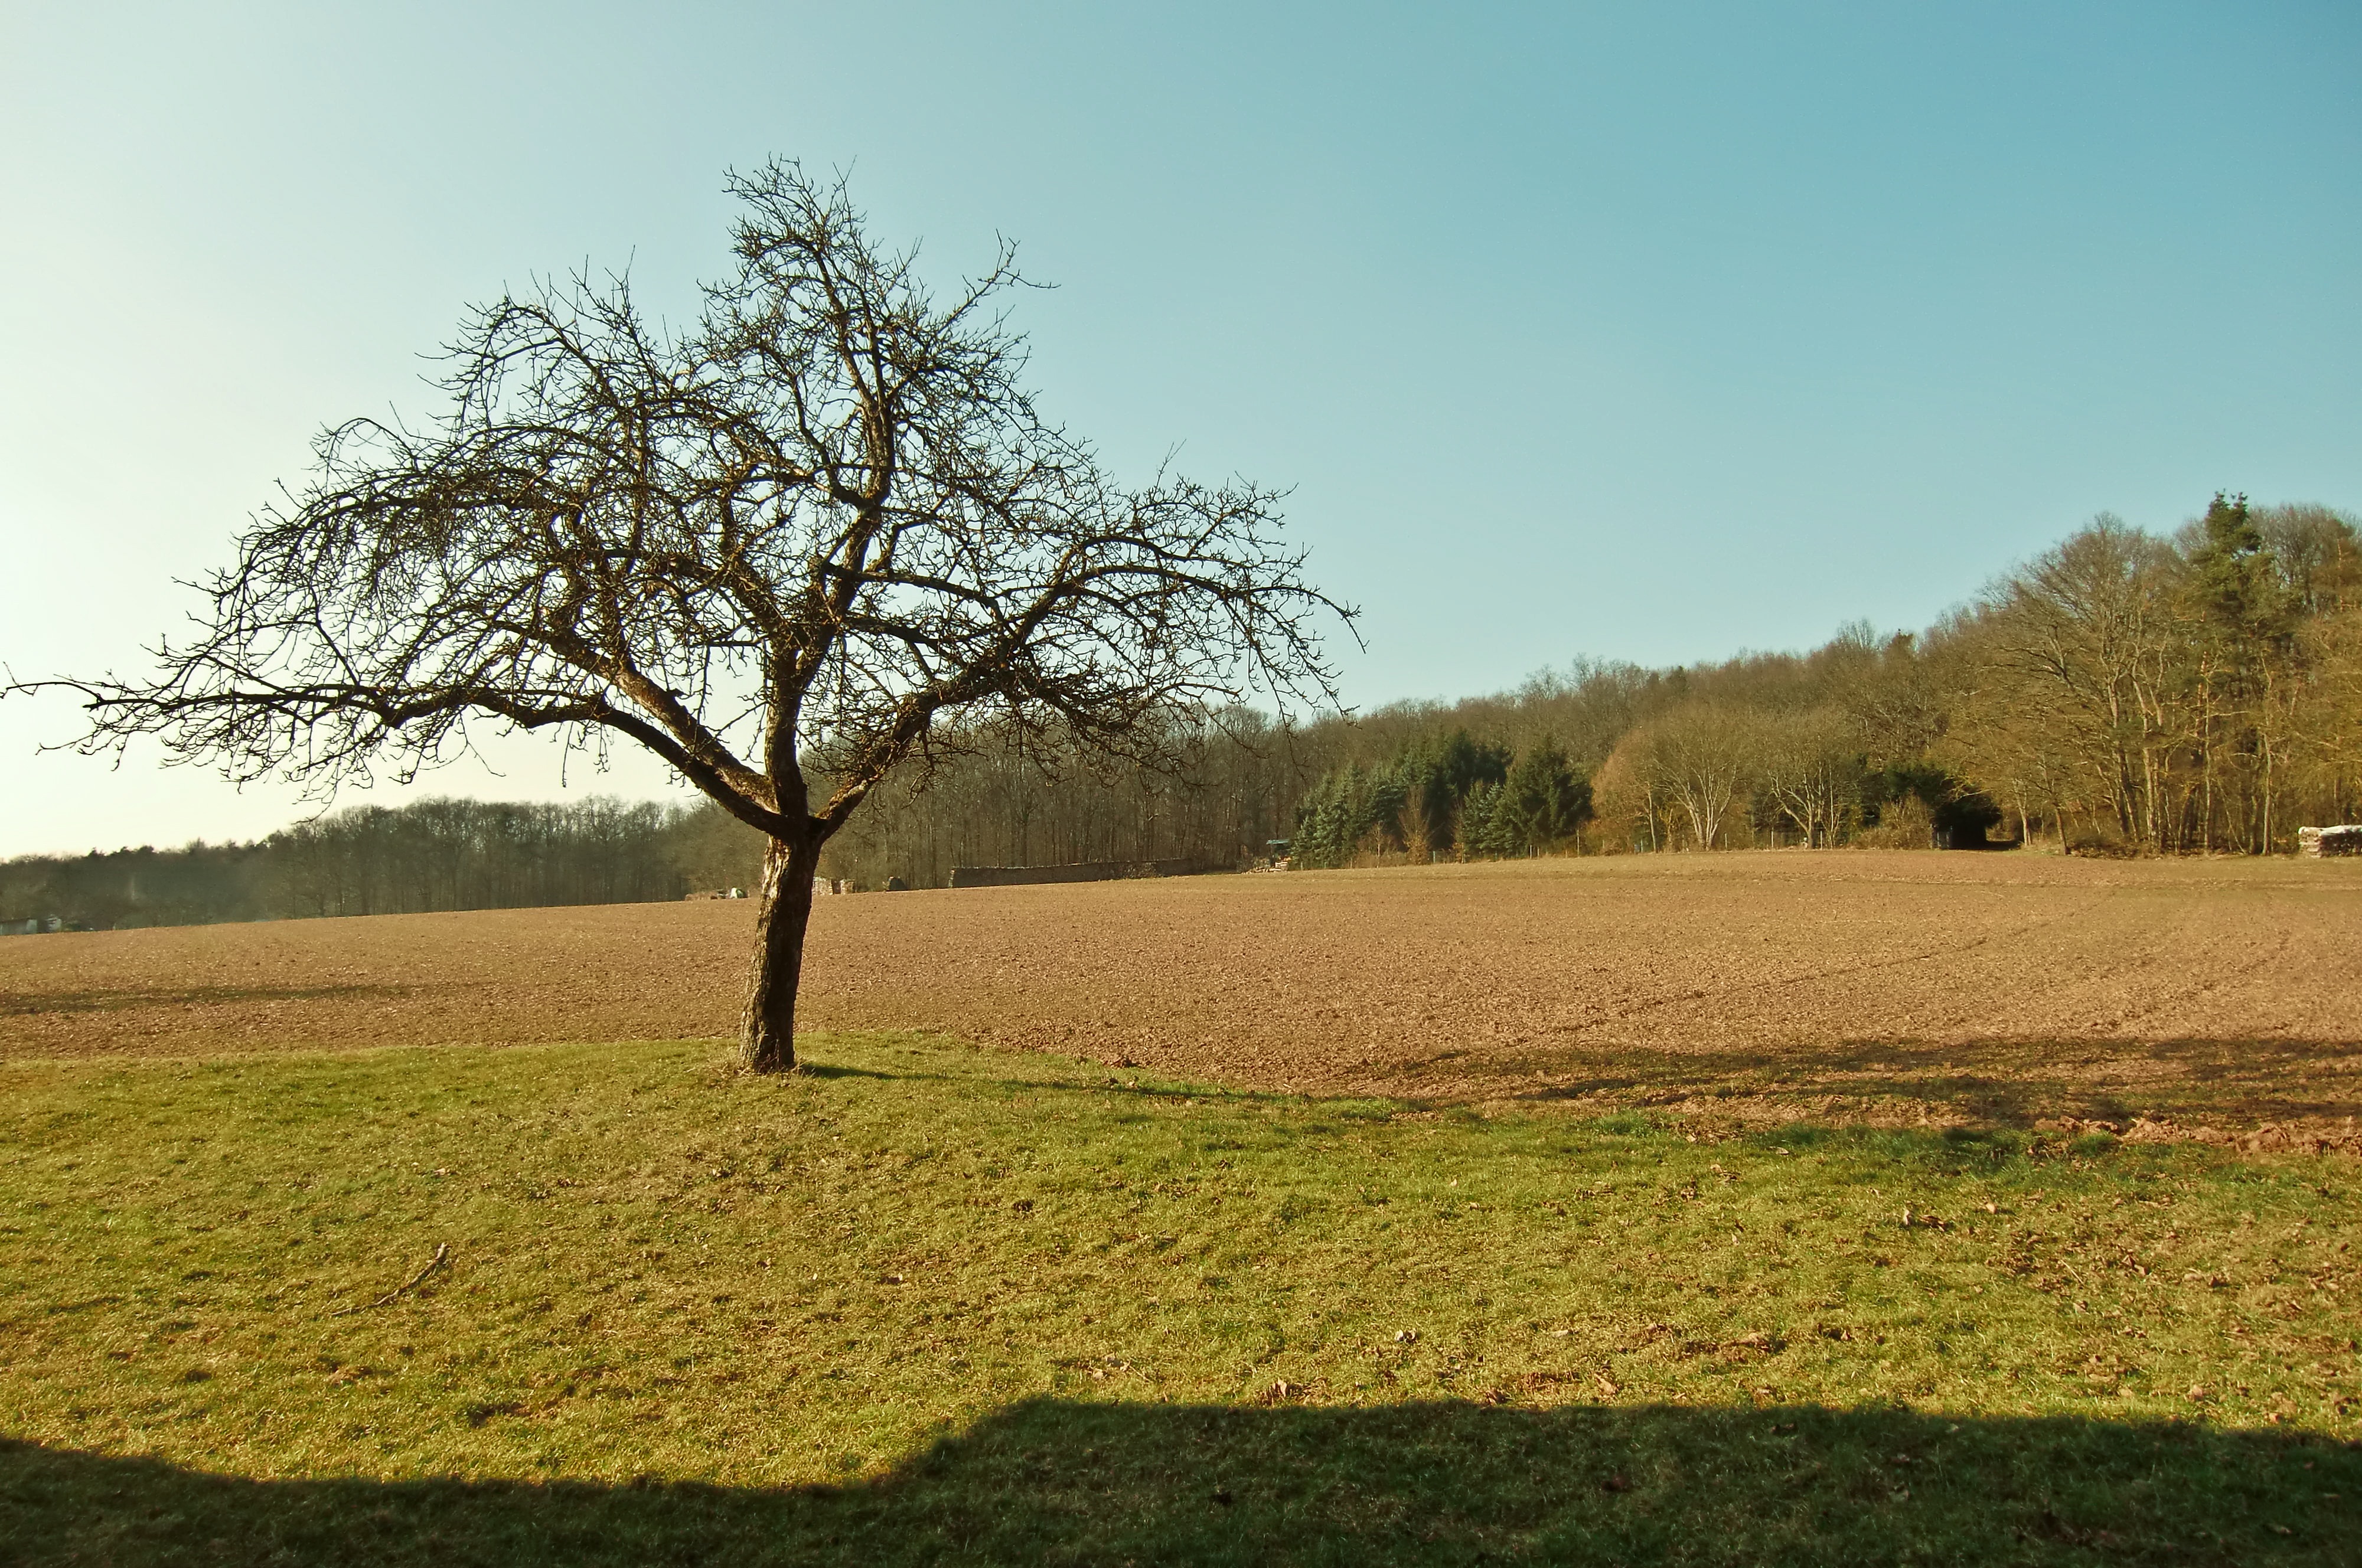
landscape, tree, nature, grass, plant, sky, sun, field, meadow, prairie, morning, leaf, hill, flower, land, country road, village, rural, harvest, pasture, autumn, colorful, agriculture, lane, season, savanna, plain, background, grassland, cornfield, away, arable, rural area, individually, arable land, field of rapeseeds, atmospheric phenomenon, grass family, woody plant